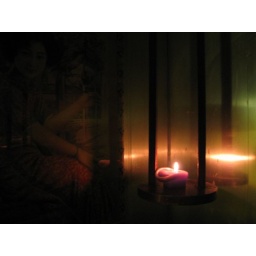
sexy candle in bathroom at chai